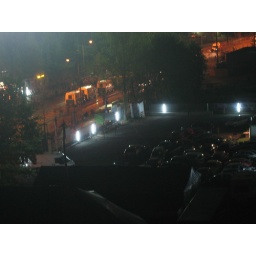
Many police vans in the street